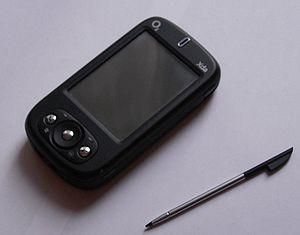
HTC Corporation, anciennement High Tech Computer Corporation, est un fabricant taïwanais de smartphones destinés au départ à la plate-forme Windows Mobile de Microsoft et depuis 2008, à Android, le système d'exploitation open-source de Google en plus de Windows Phone, ainsi que le casque de réalité virtuelle HTC Vive.